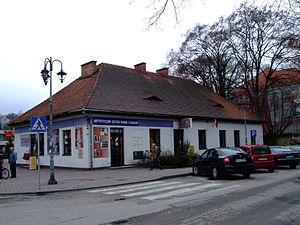
Krzeszowice est une ville située au Sud de la Pologne, dans la Voïvodie de Petite-Pologne. Elle a été connue internationalement depuis la fin du XVIIIᵉ siècle comme station thermale.